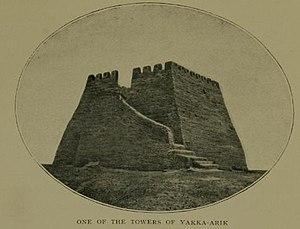
Émile Antoine Henry de Bouillane, né le 14 janvier 1867 à Montélimar et mort en 1937, est un militaire et explorateur français Officier de la Légion d'honneur.